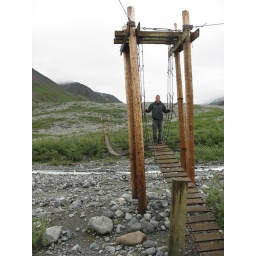
Cool bridge in the middle of nowhere, had to cross it